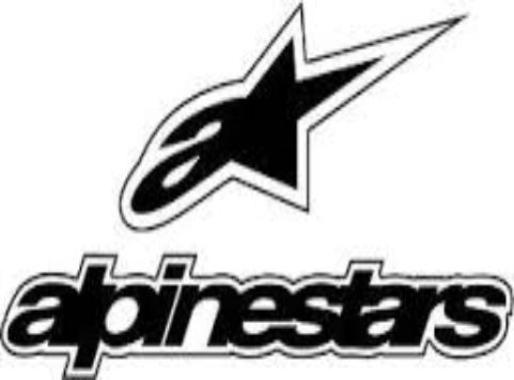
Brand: alpinestars-2
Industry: Clothes